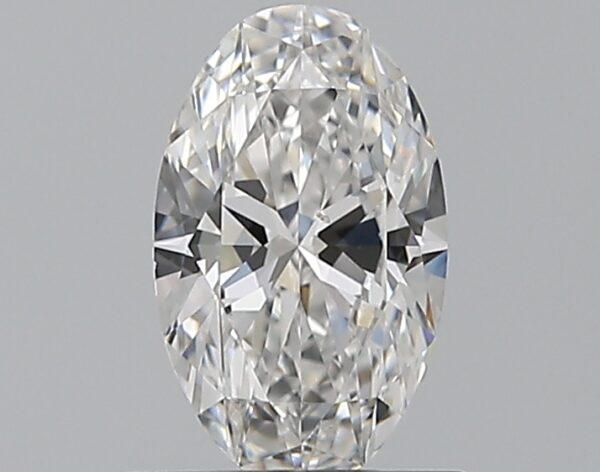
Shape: oval
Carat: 0.79
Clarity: SI1
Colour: D
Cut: EX
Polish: VG
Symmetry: EX
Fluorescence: ST
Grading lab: GIA
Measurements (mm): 8.12 x 4.96 x 2.95